Bellona (goddess)

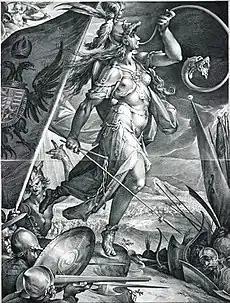
"Bellona Leading the Imperial Armies against the Turks", a 1600 print of Bartholomaeus Spranger's design

Bellona is commonly portrayed wearing a plumed helmet and dressed in armour, or at least a breastplate with a skirt beneath. In her hand she carries a spear, shield, or other weapons, and occasionally, she sounds a trumpet for the attack. Anciently, she was associated with the winged Victory, holding a laurel crown in her hand, a statue of whom she sometimes carries; when she appears on war memorials she may hold that attribute.